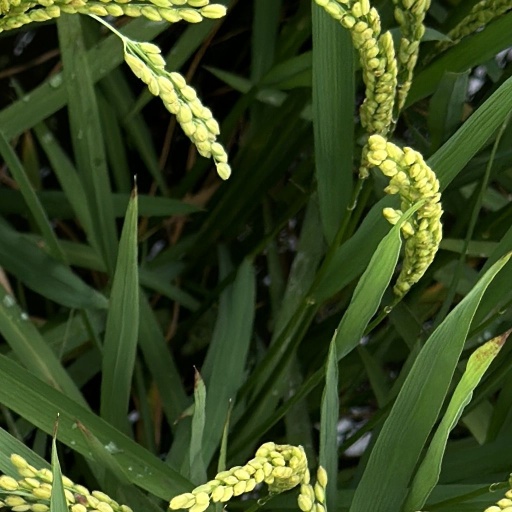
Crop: rice